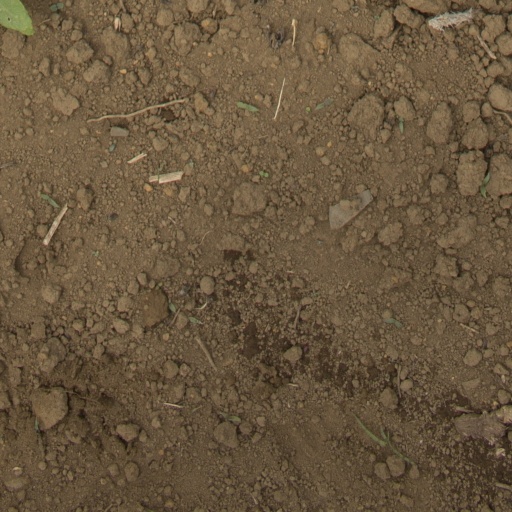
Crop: Jerusalem artichoke